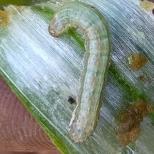
Crop: Onion
Condition: caterpillar-p